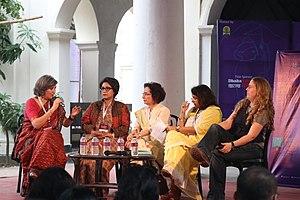
Le féminisme est un ensemble de mouvements et d'idées philosophiques qui partagent un but commun : définir, promouvoir et atteindre l'égalité politique, économique, culturelle, sociale et juridique entre les femmes et les hommes. Le féminisme a donc pour objectif d'abolir, dans ces différents domaines, les inégalités homme-femme dont les femmes sont les principales victimes, et ainsi de promouvoir les droits des femmes dans la société civile et dans la vie privée.